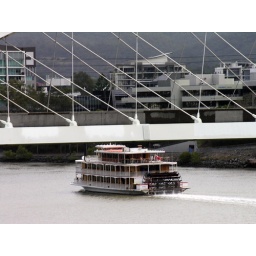
Paddlewheel boat going under bridge in Brisbane.